The Land Remembers

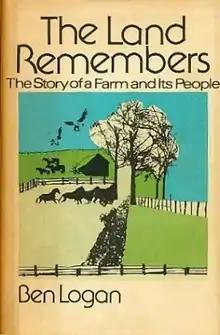
First edition

The Land Remembers is the autobiographical account of Ben Logan, first published in 1975 by Viking Press. Logan was raised on his family's farm, Seldom Seen, in the southwest Wisconsin hill country. The book explores Logan's early childhood in the 1930s, giving his personal account of his memories and life experiences, and the lessons he learned from his parents, neighbors and three older brothers.